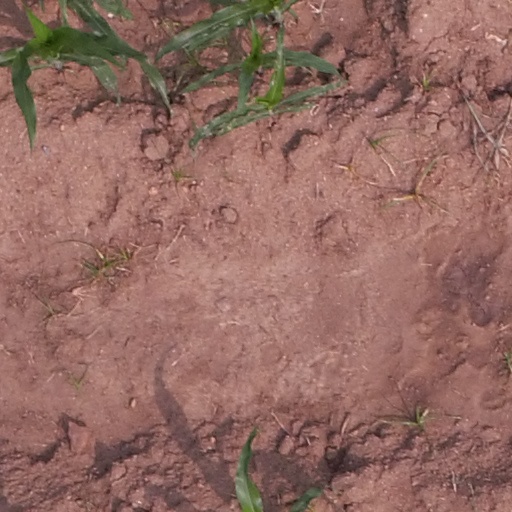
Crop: maize; corn